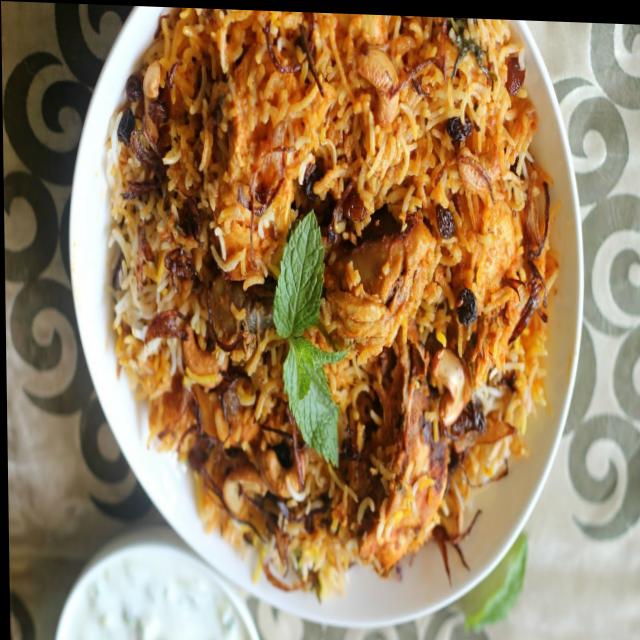
Dish: biryani